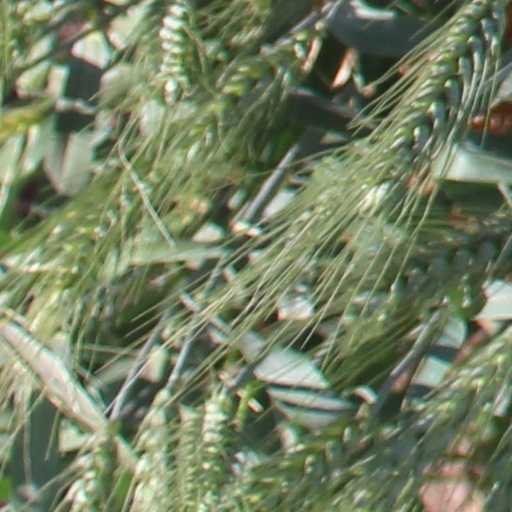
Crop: wheat